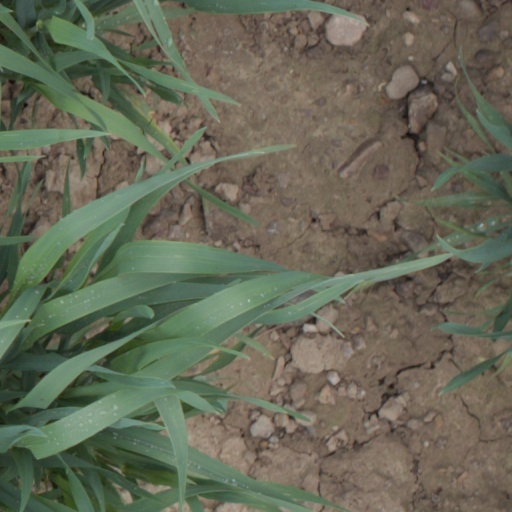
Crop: wheat